Dao (Chinese sword)

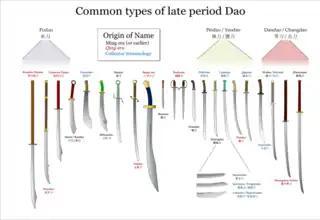
Types of "dao"

While the "dao" have varied greatly over the centuries, most single-handed "dao" of the Ming period and later, and the modern swords based on them share several characteristics. "Dao" blades are moderately curved and single-edged, though often with a few inches of the back edge sharpened; the moderate curve allows them to be reasonably effective in the thrust. Hilts are sometimes canted, curving in the opposite direction of the blade, which improves handling in some forms of cuts and thrusts. The cord is usually wrapped over the wood of the handle. Hilts may also be pierced like those of "jian" (straight-bladed Chinese sword) for the addition of lanyards. However, modern swords for performances will often have tassels or scarves instead. Guards are typically disc-shaped and often cupped. This was to prevent rainwater from getting into the sheath and blood dripping down to the handle, making it more difficult to grip. Sometimes guards are thinner pieces of metal with an s-curve, the lower limb of the curve protecting the user's knuckles; very rarely, they may have guards like those of the "jian".